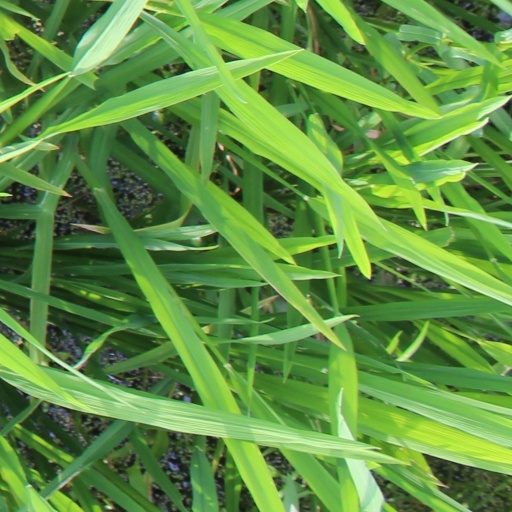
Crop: rice